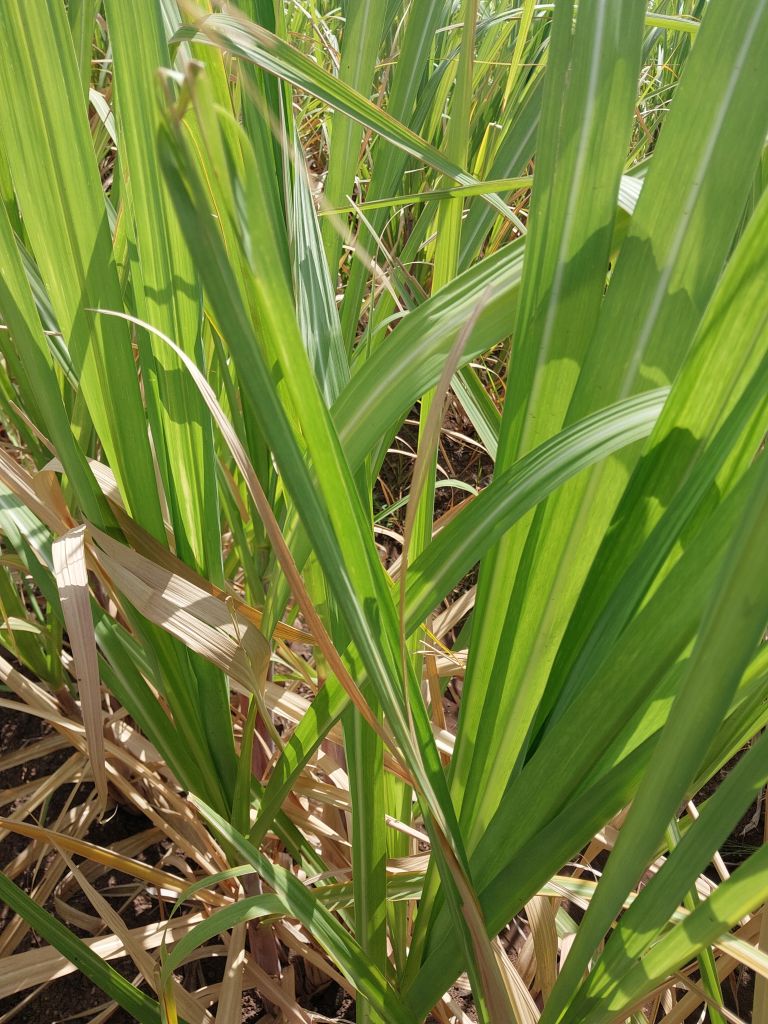
Label: Pokkah Boeng